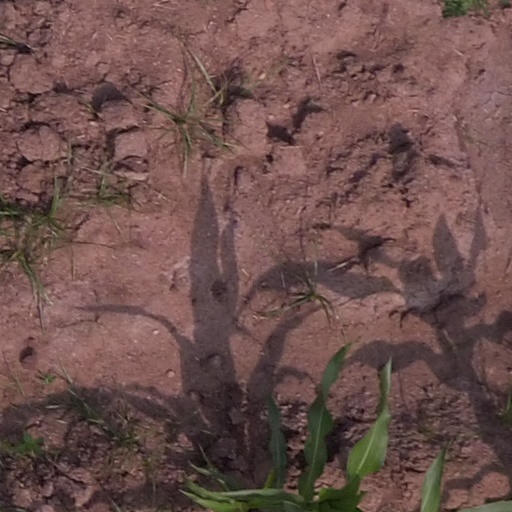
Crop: maize; corn